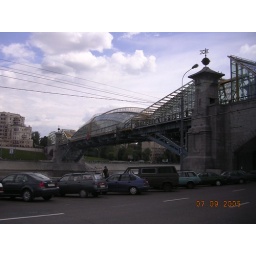
Covered bridge over river